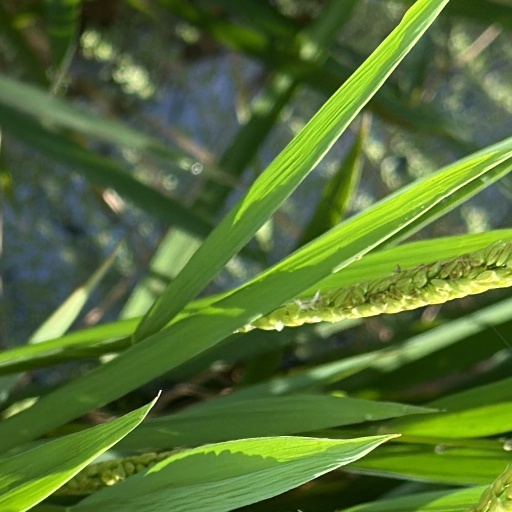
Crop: rice